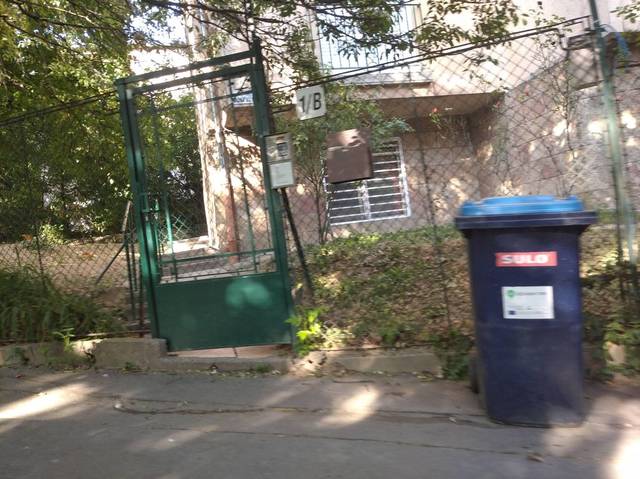
Region: Hungary
Coordinates: 47.514, 19.008